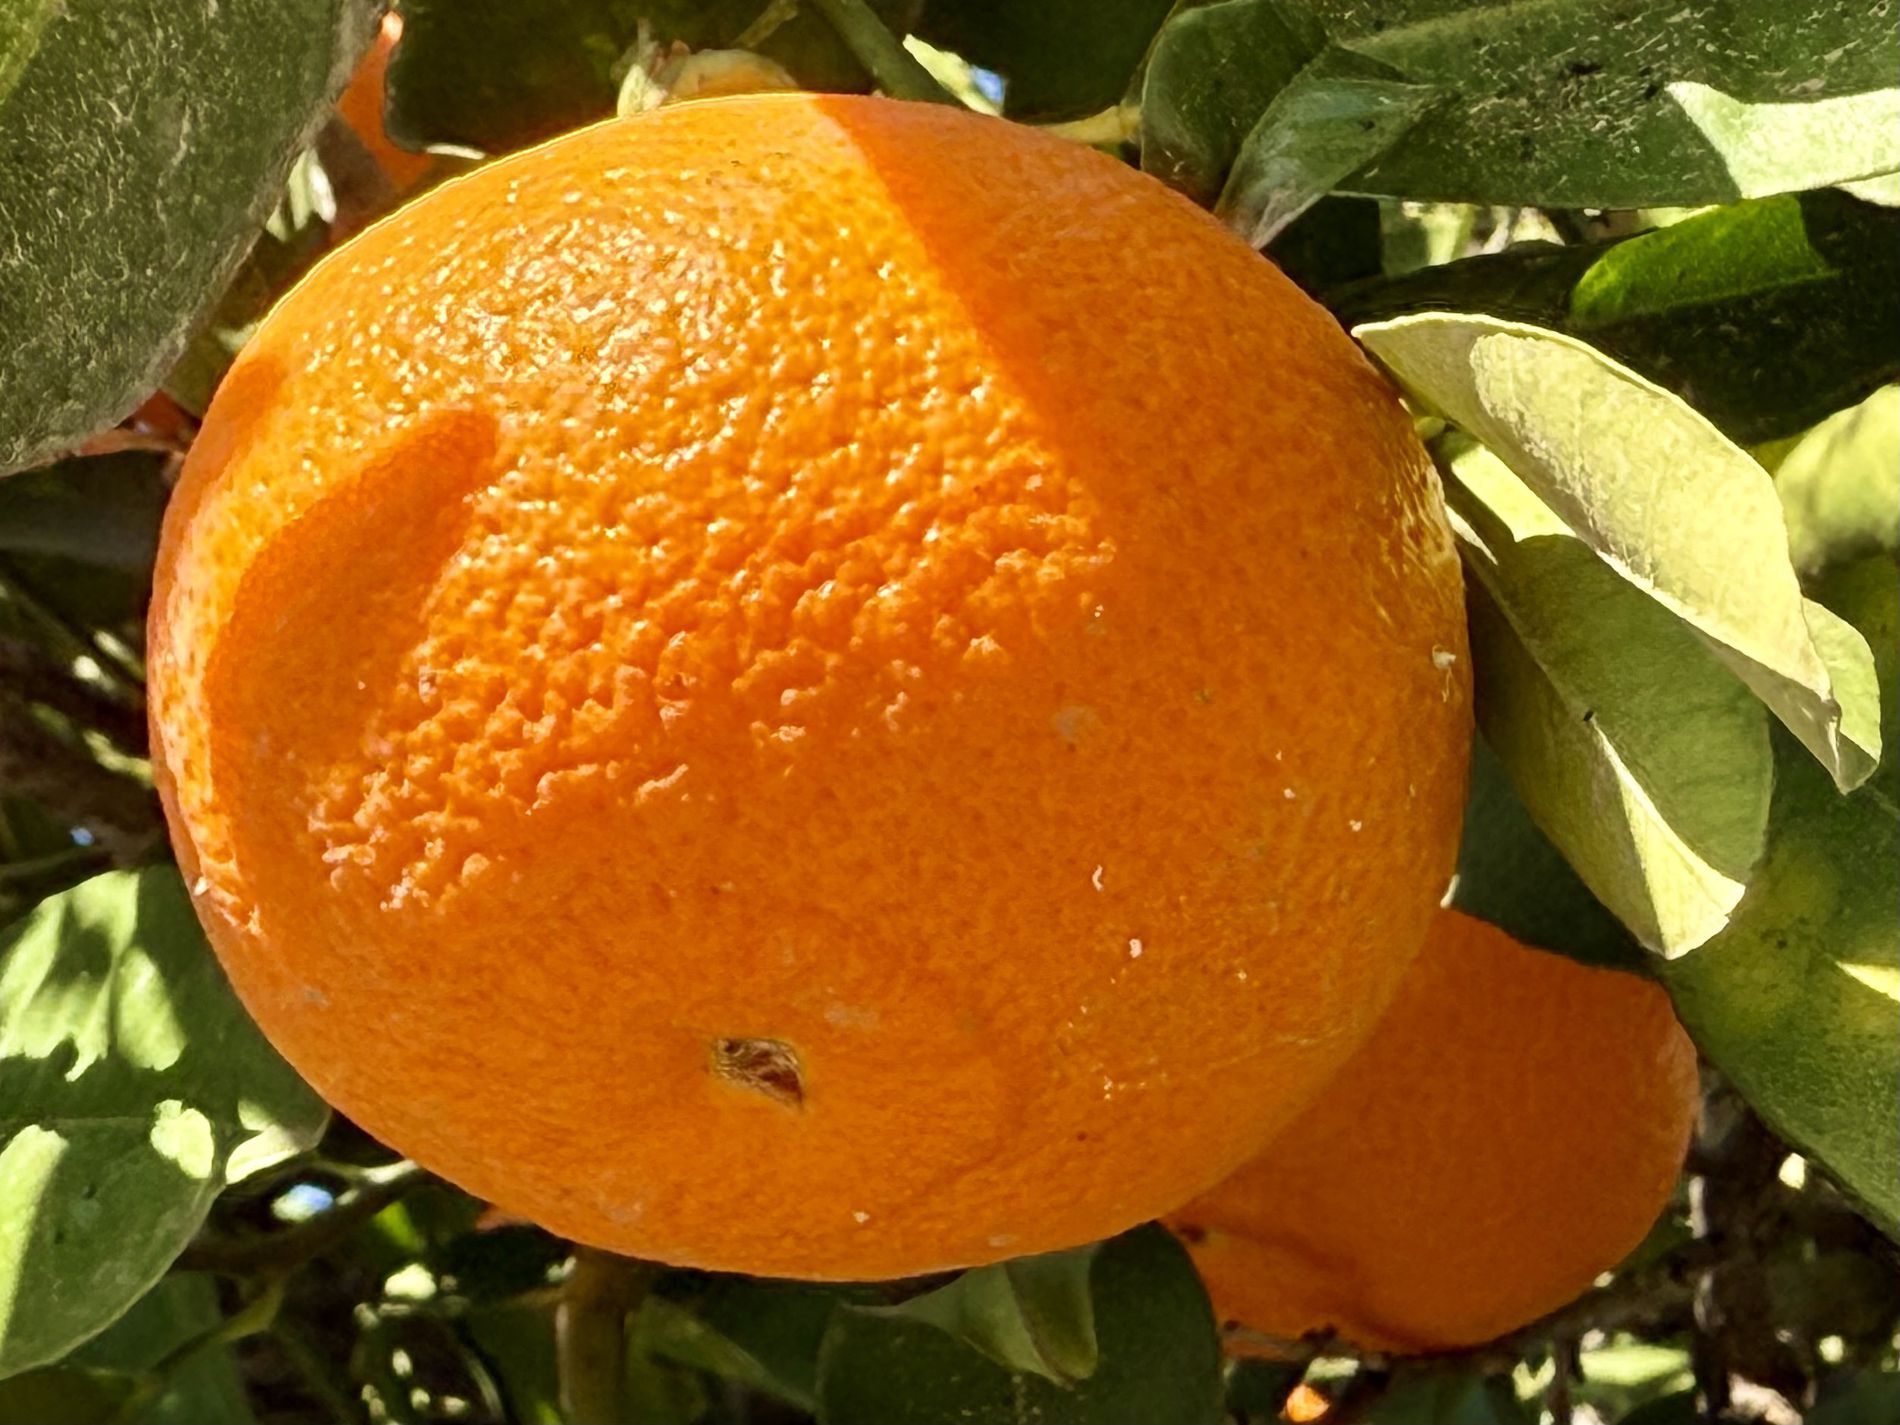
orange fruit
A close up image shows a ripe, orange fruit hanging from a tree branch.
Green leaves surround the fruit.
A portion of a second orange is visible behind and slightly below the main orange.
A close up, slightly low angle shot of a ripe orange on a tree branch, bathed in bright sunlight.
The color palette is orange and green. The mood is natural and fresh.
Labels: Citrus Fruit, Food, Fruit, Plant, Produce, Orange, Grapefruit, Leaves, Oranges
Camera: Apple iPhone 16 Pro Max
Lens: iPhone 16 Pro Max back triple camera 2.22mm f/2.2
Aperture: F2.2
Exposure: 1/507 sec
ISO: 50
Focal length: 2.220000029